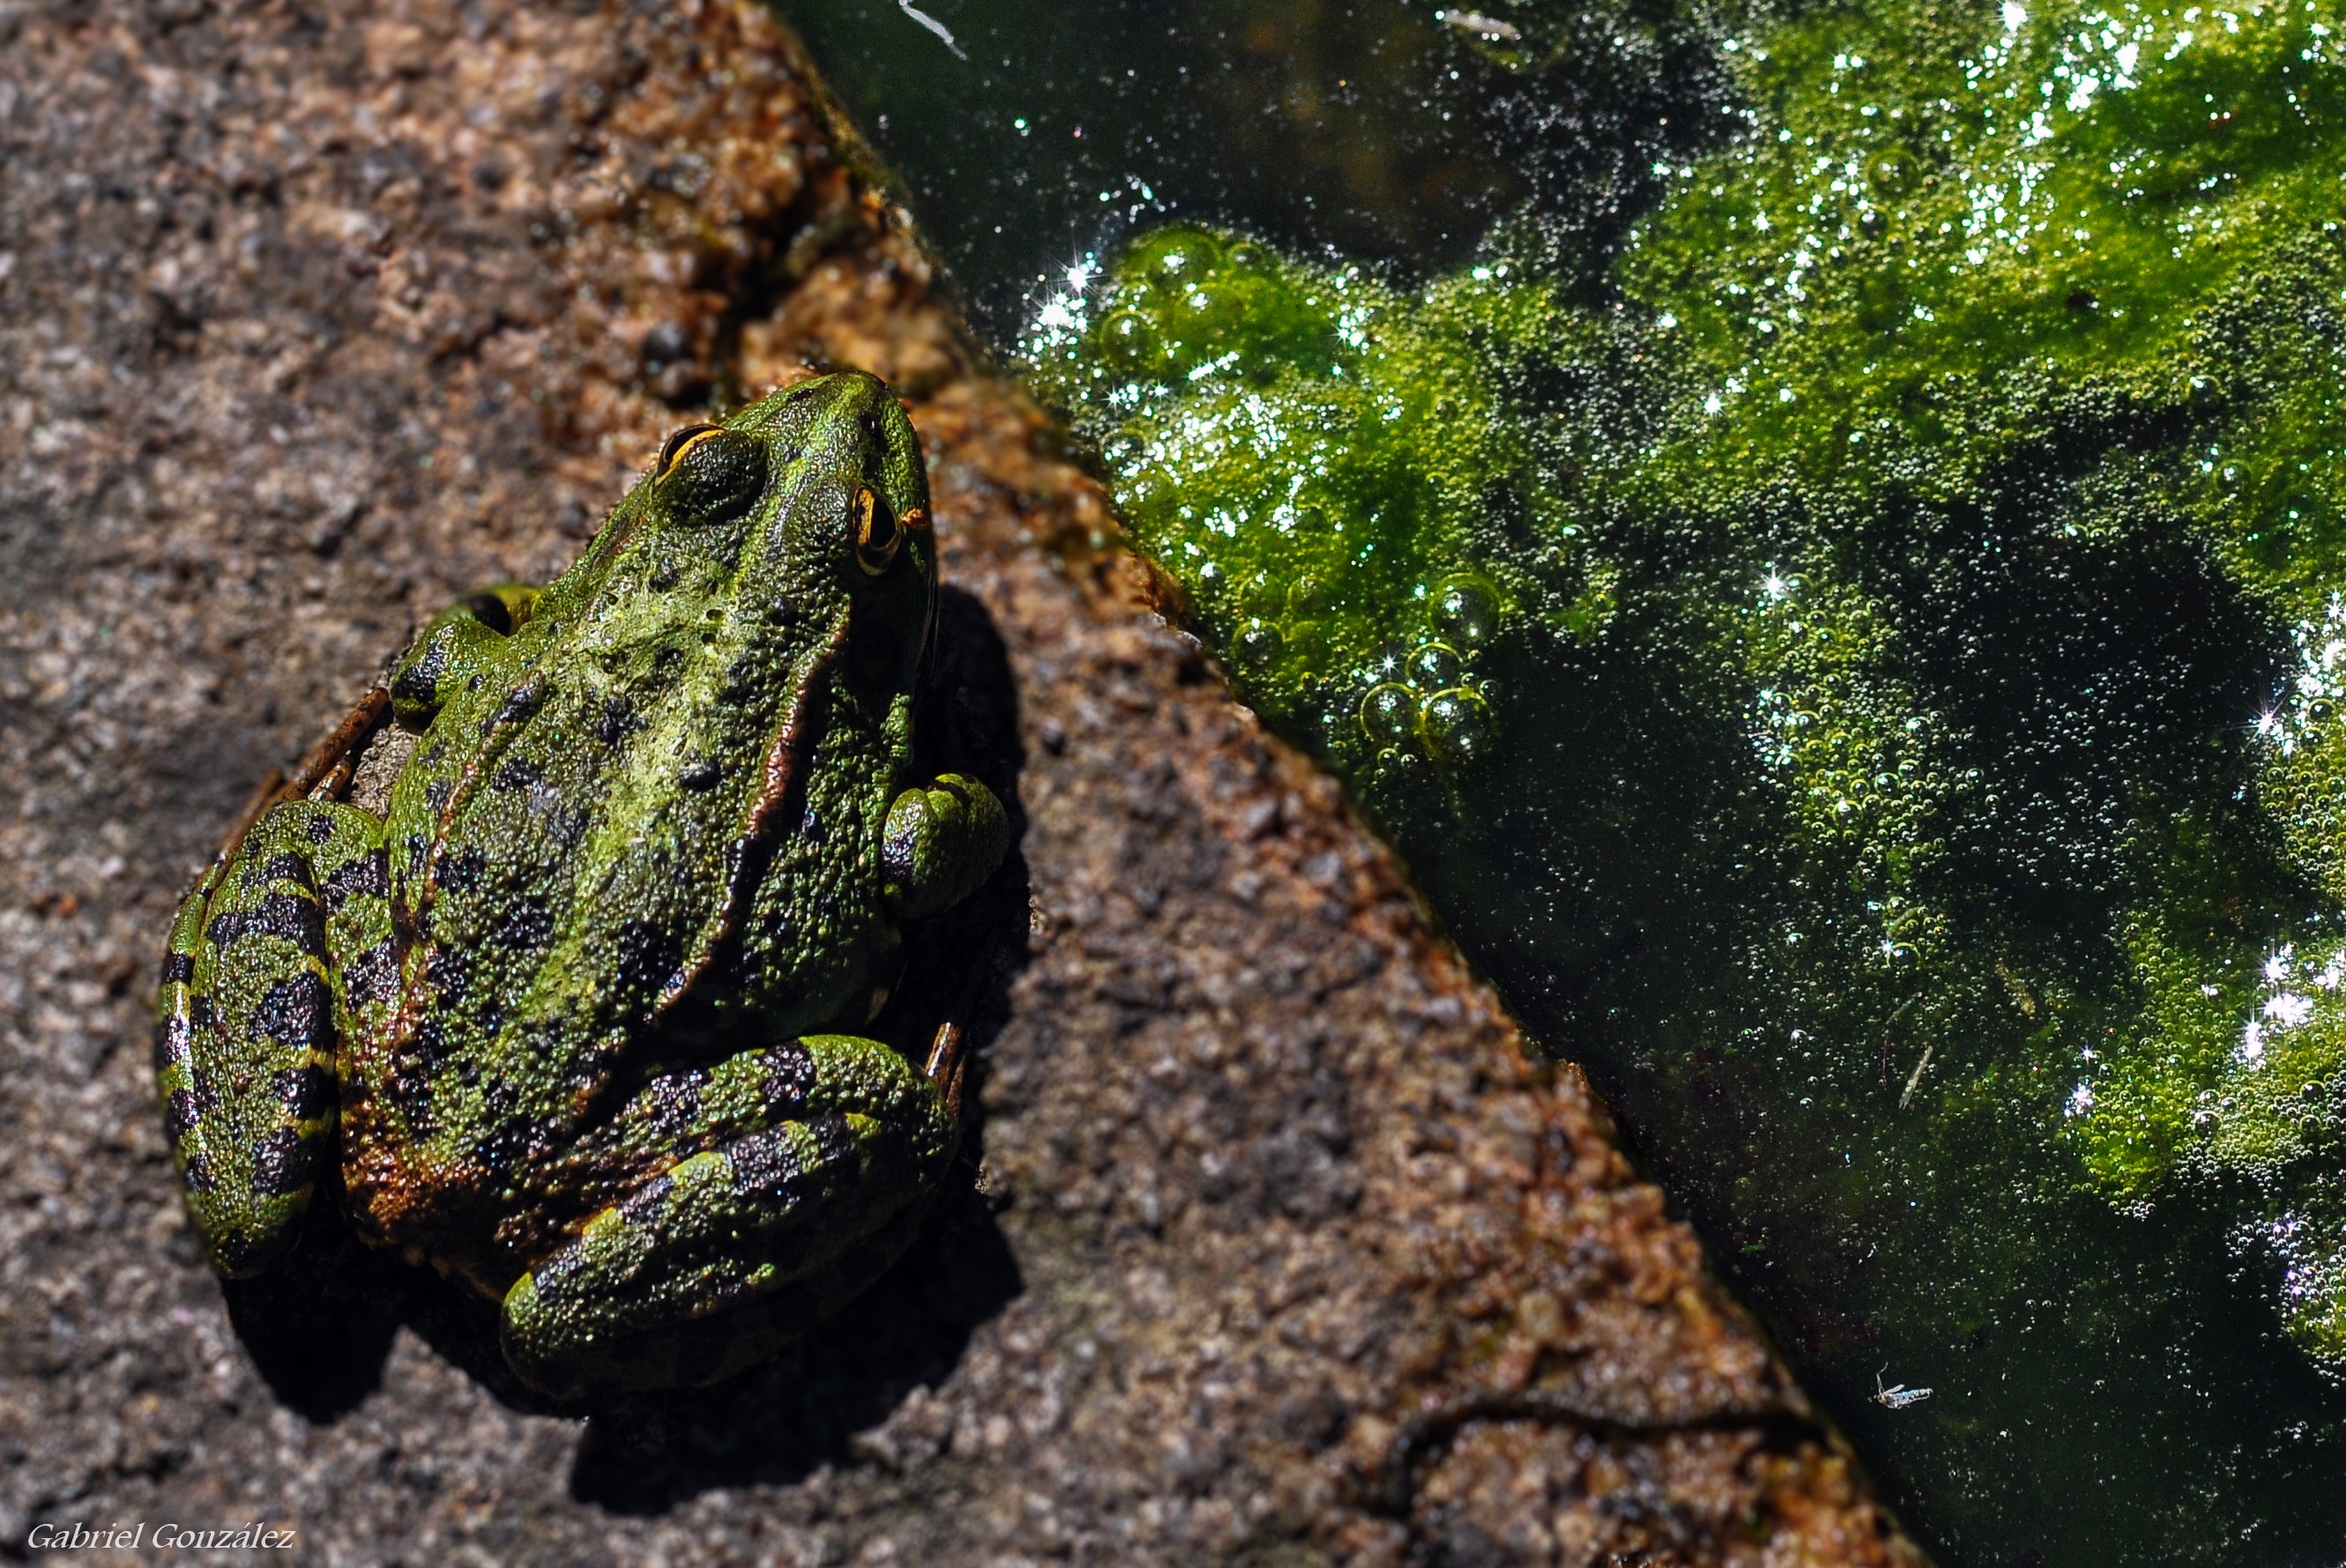
nature, leaf, flower, wildlife, green, macro, soil, botany, frog, amphibian, garden, flora, fauna, animals, naturaleza, nikond90, rana, ggl1, gaby1, xovesphoto, animales, gphoto, sigma105mm